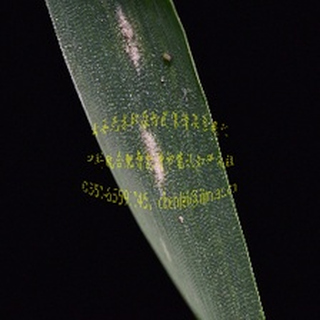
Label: wheat_mildew